Canadian National class O-9 0-6-0

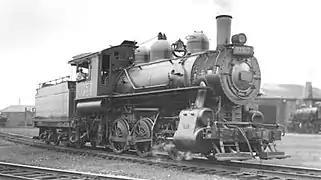

Canadian National Railway (CN) Class O-9 steam locomotives were of 0-6-0 wheel arrangement in the Whyte notation, or " C " in UIC classification. These locomotives were built for the Grand Trunk Railway (GT) and Detroit and Toledo Shore Line Railroad (D&TSL) from 1903 through 1913. Many were scrapped during the 1930s although some survived into the 1950s with sequential renumbering into the CN 7200 series in 1952 and 7300 series in 1956. The sole survivor of this class is number 7312, which has been owned by the Strasburg Rail Road in Pennsylvania since 1960.